Battle of Tippecanoe

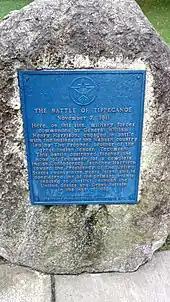
Historical marker at the site of the battle

Accounts are unclear about how the battle began, but Harrison's sentinels encountered advancing warriors in the pre-dawn hours of November 7. Lieutenant Colonel Joseph Bartholomew was officer of the day, and he had ordered the troops to sleep with their weapons loaded. Around 4:30 a.m., the soldiers awoke to scattered gunshots, and found that they were nearly encircled by Tenskwatawa's forces. Contact was first made on the left flank of the perimeter, then to the front of the camp, the right flank and the rear. Captain Robert Barton's regulars and Captain Frederick Geiger's Kentucky militia faced immediate fierce attacks and were unable to hold their line. Harrison replaced them with the Indiana militia, commanded by Lieutenant Peters – their commander Wentworth died in the first attack. Harrison found the front line under fire (facing Prophetstown), pressed by warriors with rifles situated in a grove of trees. The Americans held their position as the attacks continued, the regulars reinforcing that critical section of the line. The militia's small-caliber rifles had little effect on the warriors as they rushed the defenders.